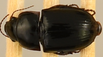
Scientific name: Euryderus grossus
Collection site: Central Plains Experimental Range NEON (CPER), plot CPER_003